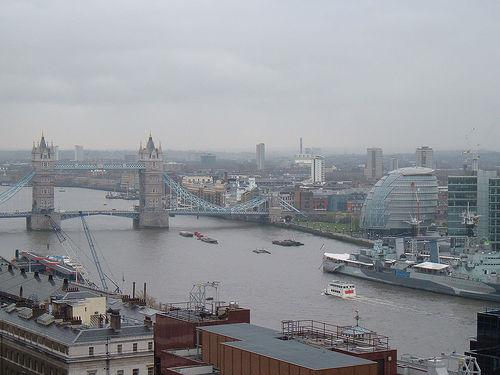
Weather: cloudy or overcast